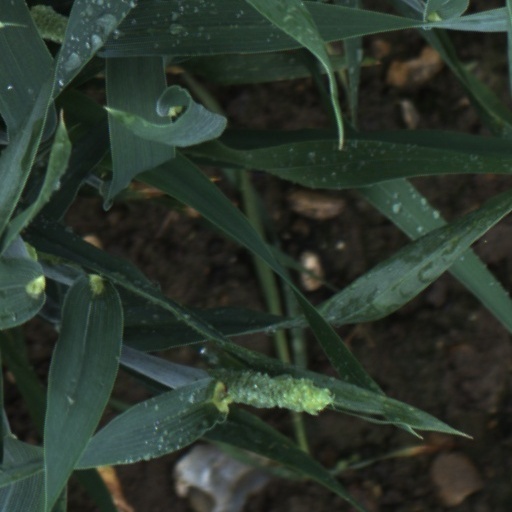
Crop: wheat